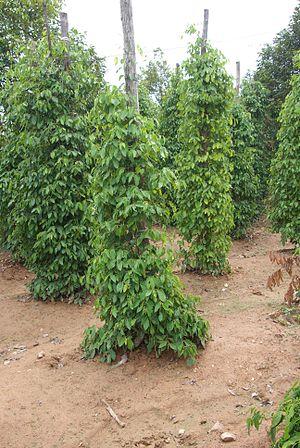
Culture du poivre à Kep au CambodgeUnknown culture of the pepper of kampot with kep, kampuchea
Kep ou Kep-sur-Mer est une municipalité du Cambodge ayant le statut de province. Kep, qui est située à quelques kilomètres de Hà Tiên, la frontière avec le Viêt Nam, était autrefois la ville côtière la plus populaire et la plus prestigieuse du Cambodge, mais a connu des jours difficiles à une époque récente. Du début des années 1900 jusqu’aux années 1960, Kep était une ville de villégiature florissante pour l’élite française et cambodgienne. Pendant la période des Khmers rouges, beaucoup de maisons et villas coloniales françaises de Kep ont été détruites. Beaucoup de villas de Kep sont abandonnées, mais une partie de la splendeur ancienne de la ville est toujours apparente.
Le poivre de Kampot est une variété de poivre cultivée dans les provinces de Kampot et de Kep au Cambodge.